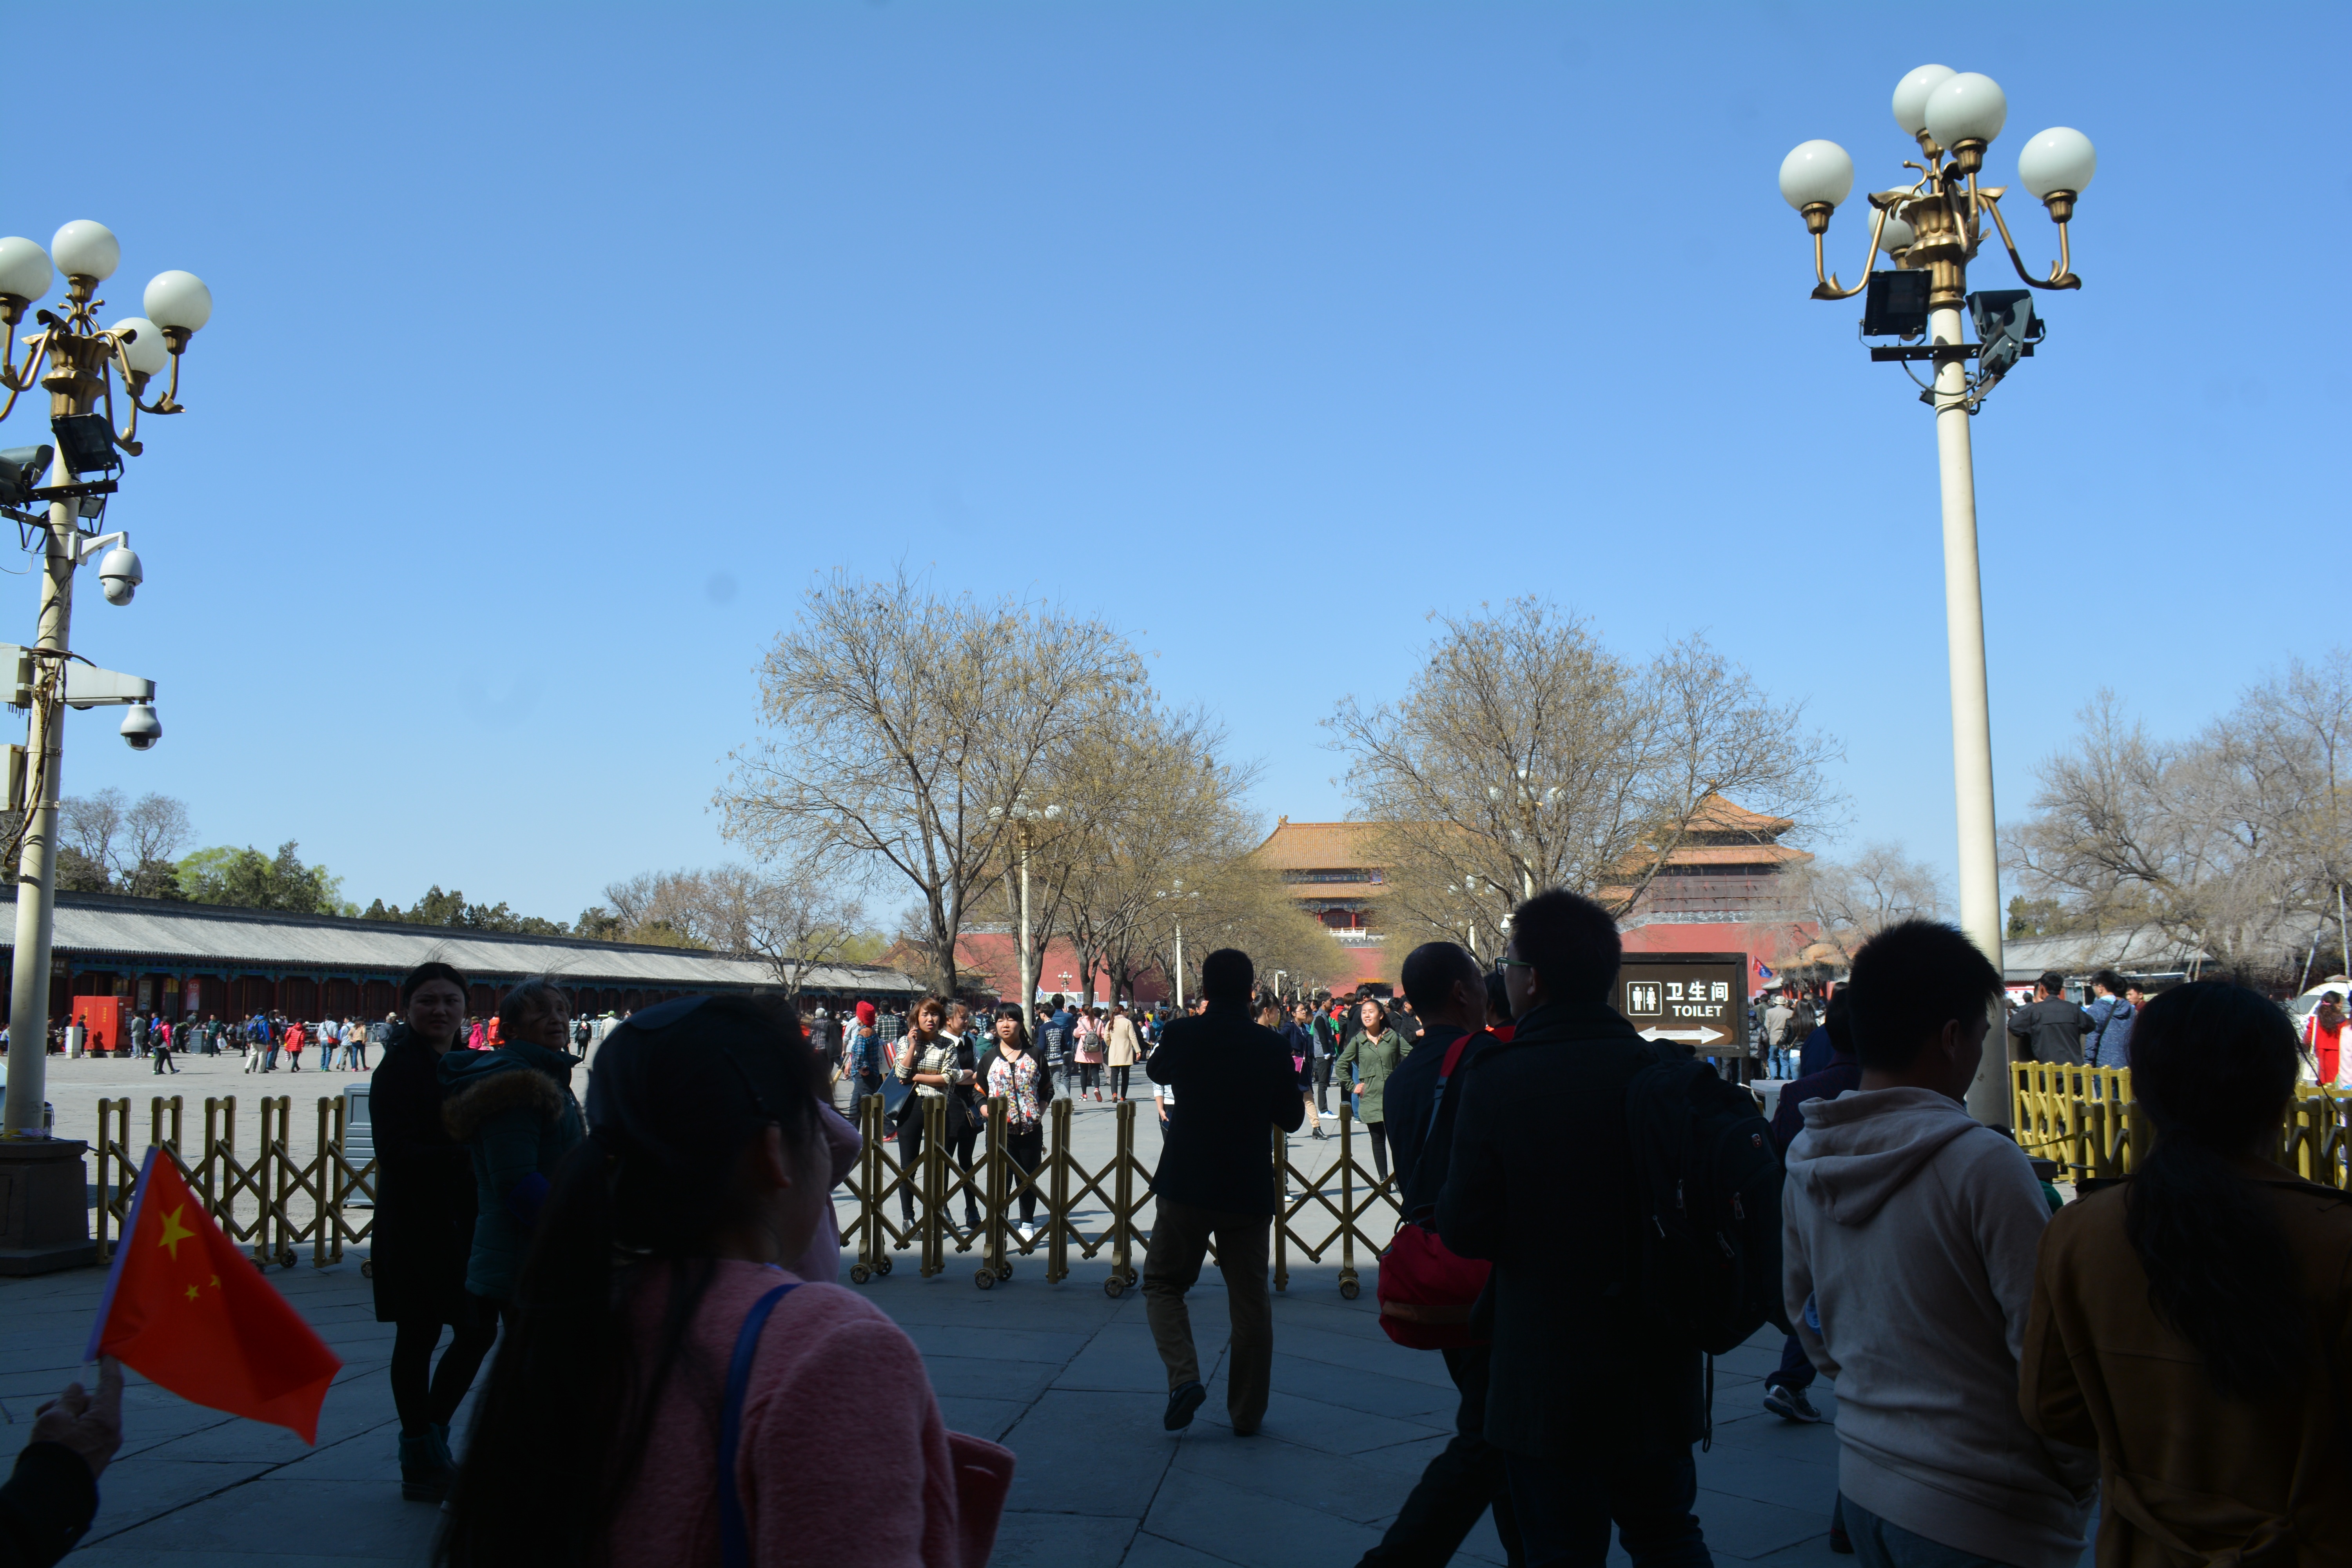
crowd, festival